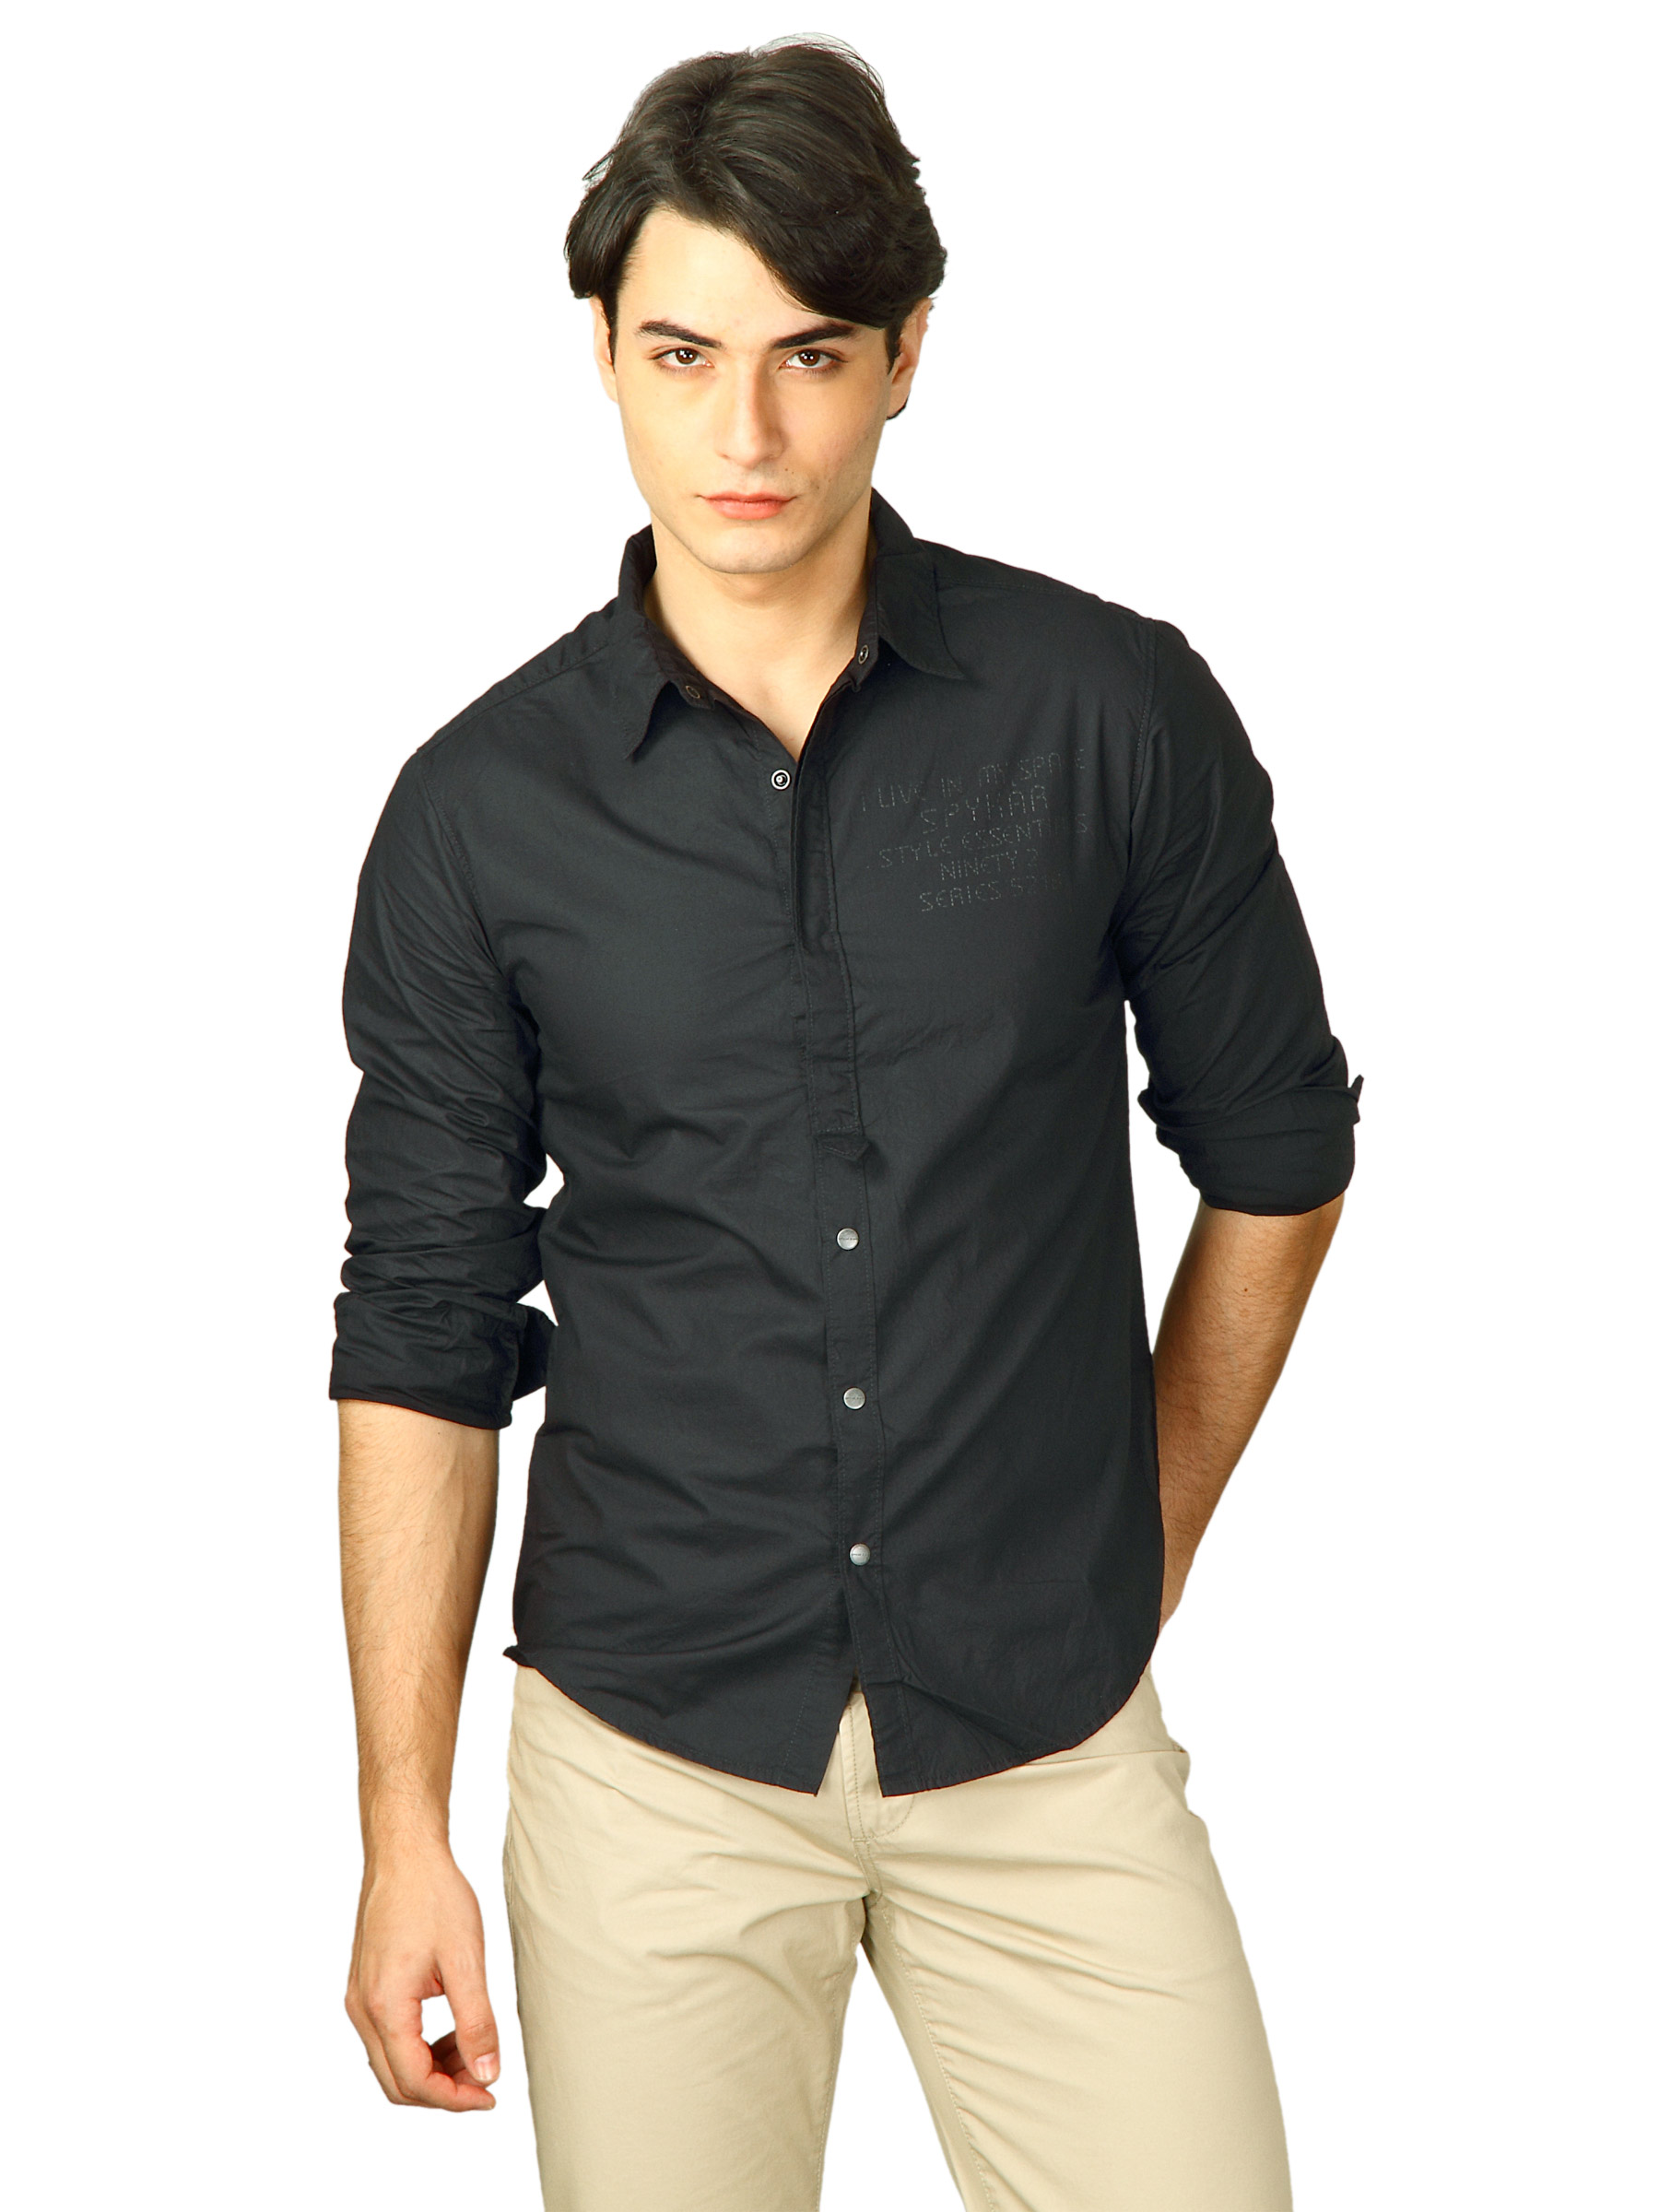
Spykar Men Range Solid Black Shirts
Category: Apparel / Topwear / Shirts
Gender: Men
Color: Black
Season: Fall 2011
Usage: Casual